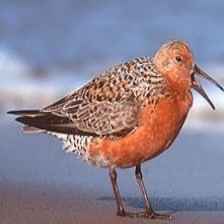
Species: RED KNOT
Scientific name: CALIDRIS CANUTUS
ImageNet parent category: red-backed_sandpiper